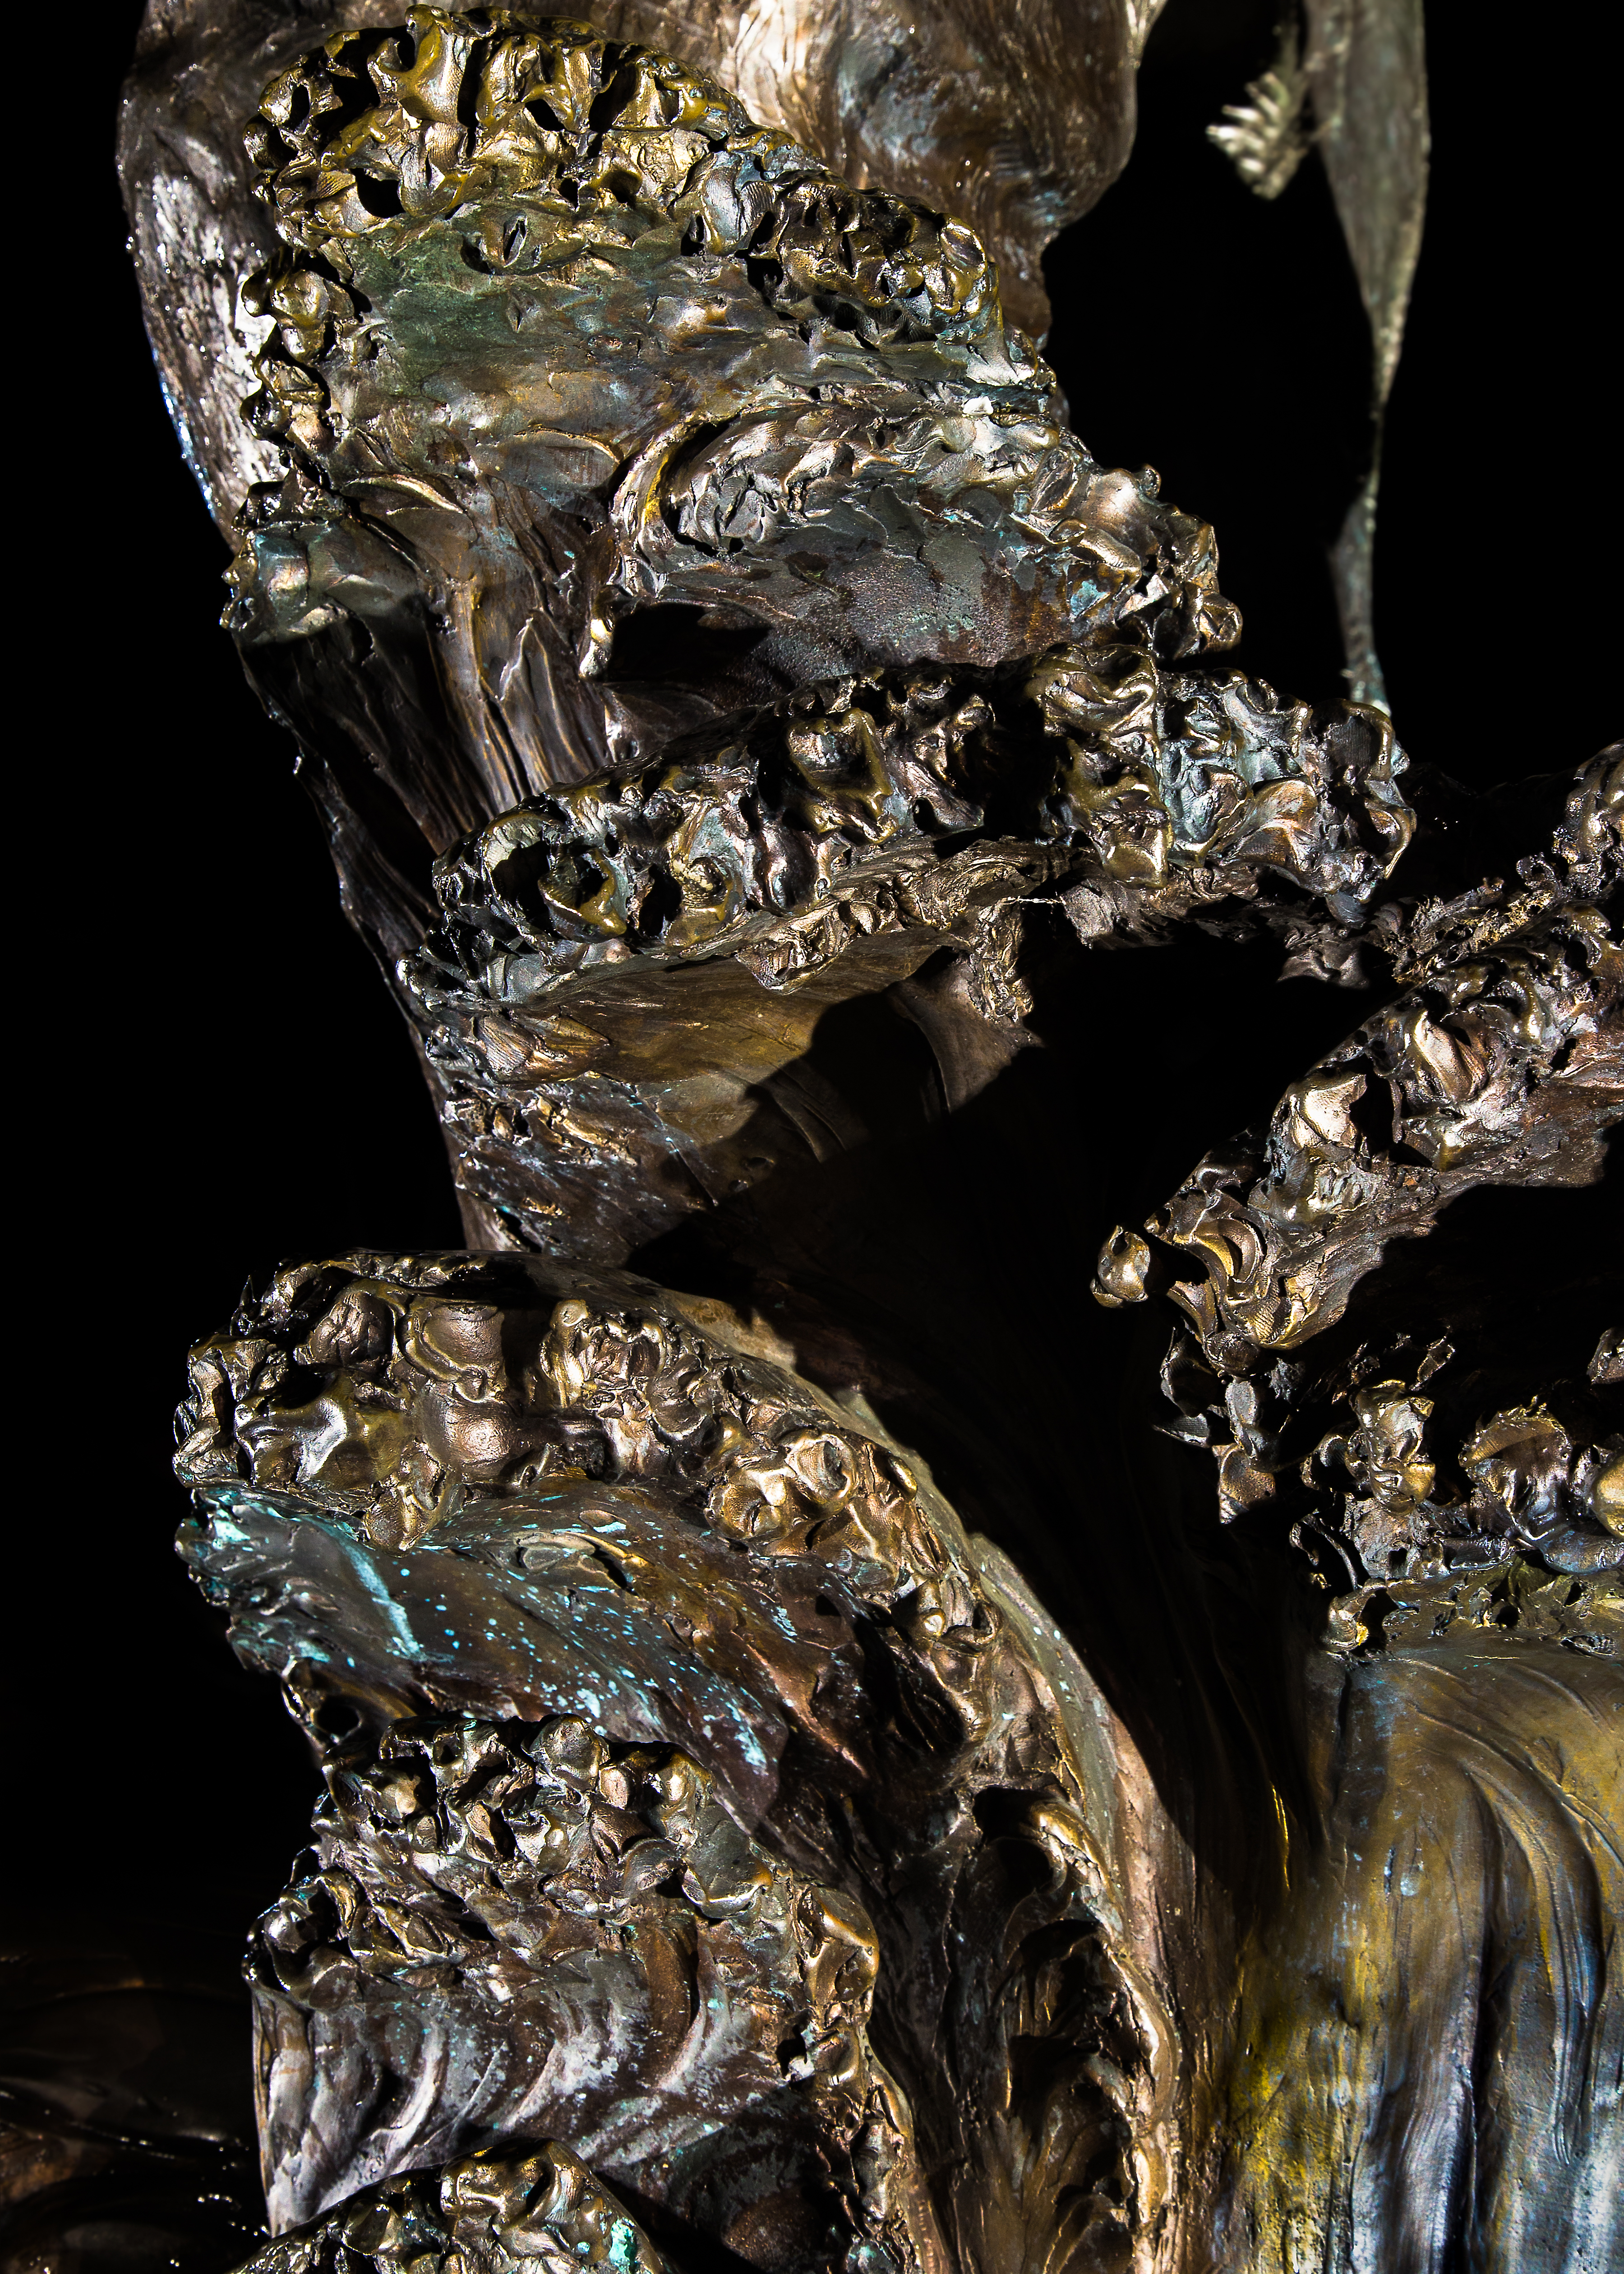
tree, water, rock, abstract, night, formation, statue, metal, closeup, sculpture, art, bronze, salem, oregon, manmade, lighted, riverfrontpark, patina, ancient history